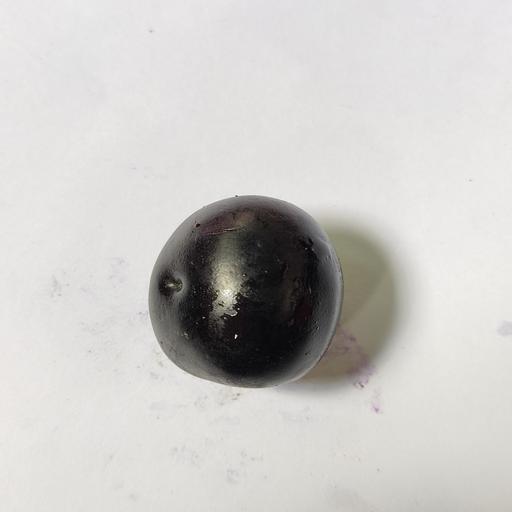
Crop type: Berry